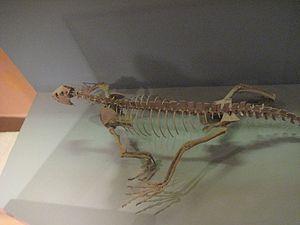
Les Trilophosauridae forment une famille éteinte d'archosauromorphes herbivores, du clade des allokotosauriens.